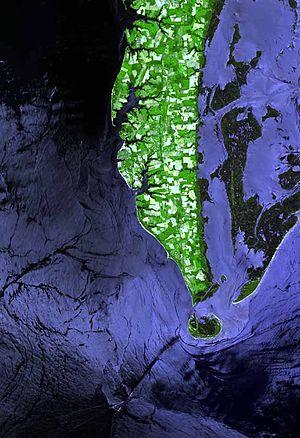
Le cap Charles, en anglais Cape Charles, est un cap sur la côte Est des États-Unis. Il se trouve dans l'État de la Virginie et jouxte la baie de Chesapeake.